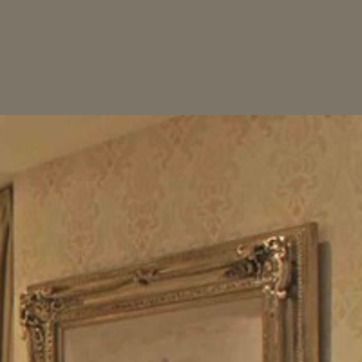
Material: wallpaper